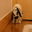
Label: rabbit